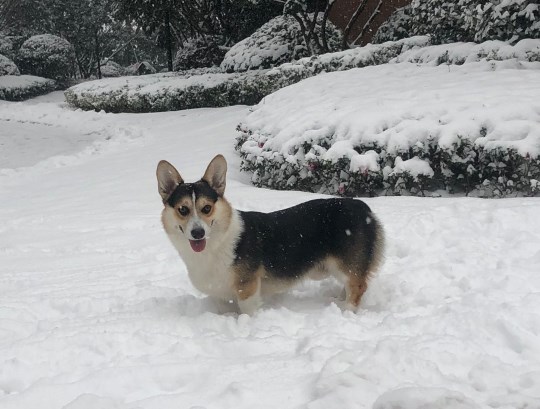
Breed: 2909-n000116-Cardigan